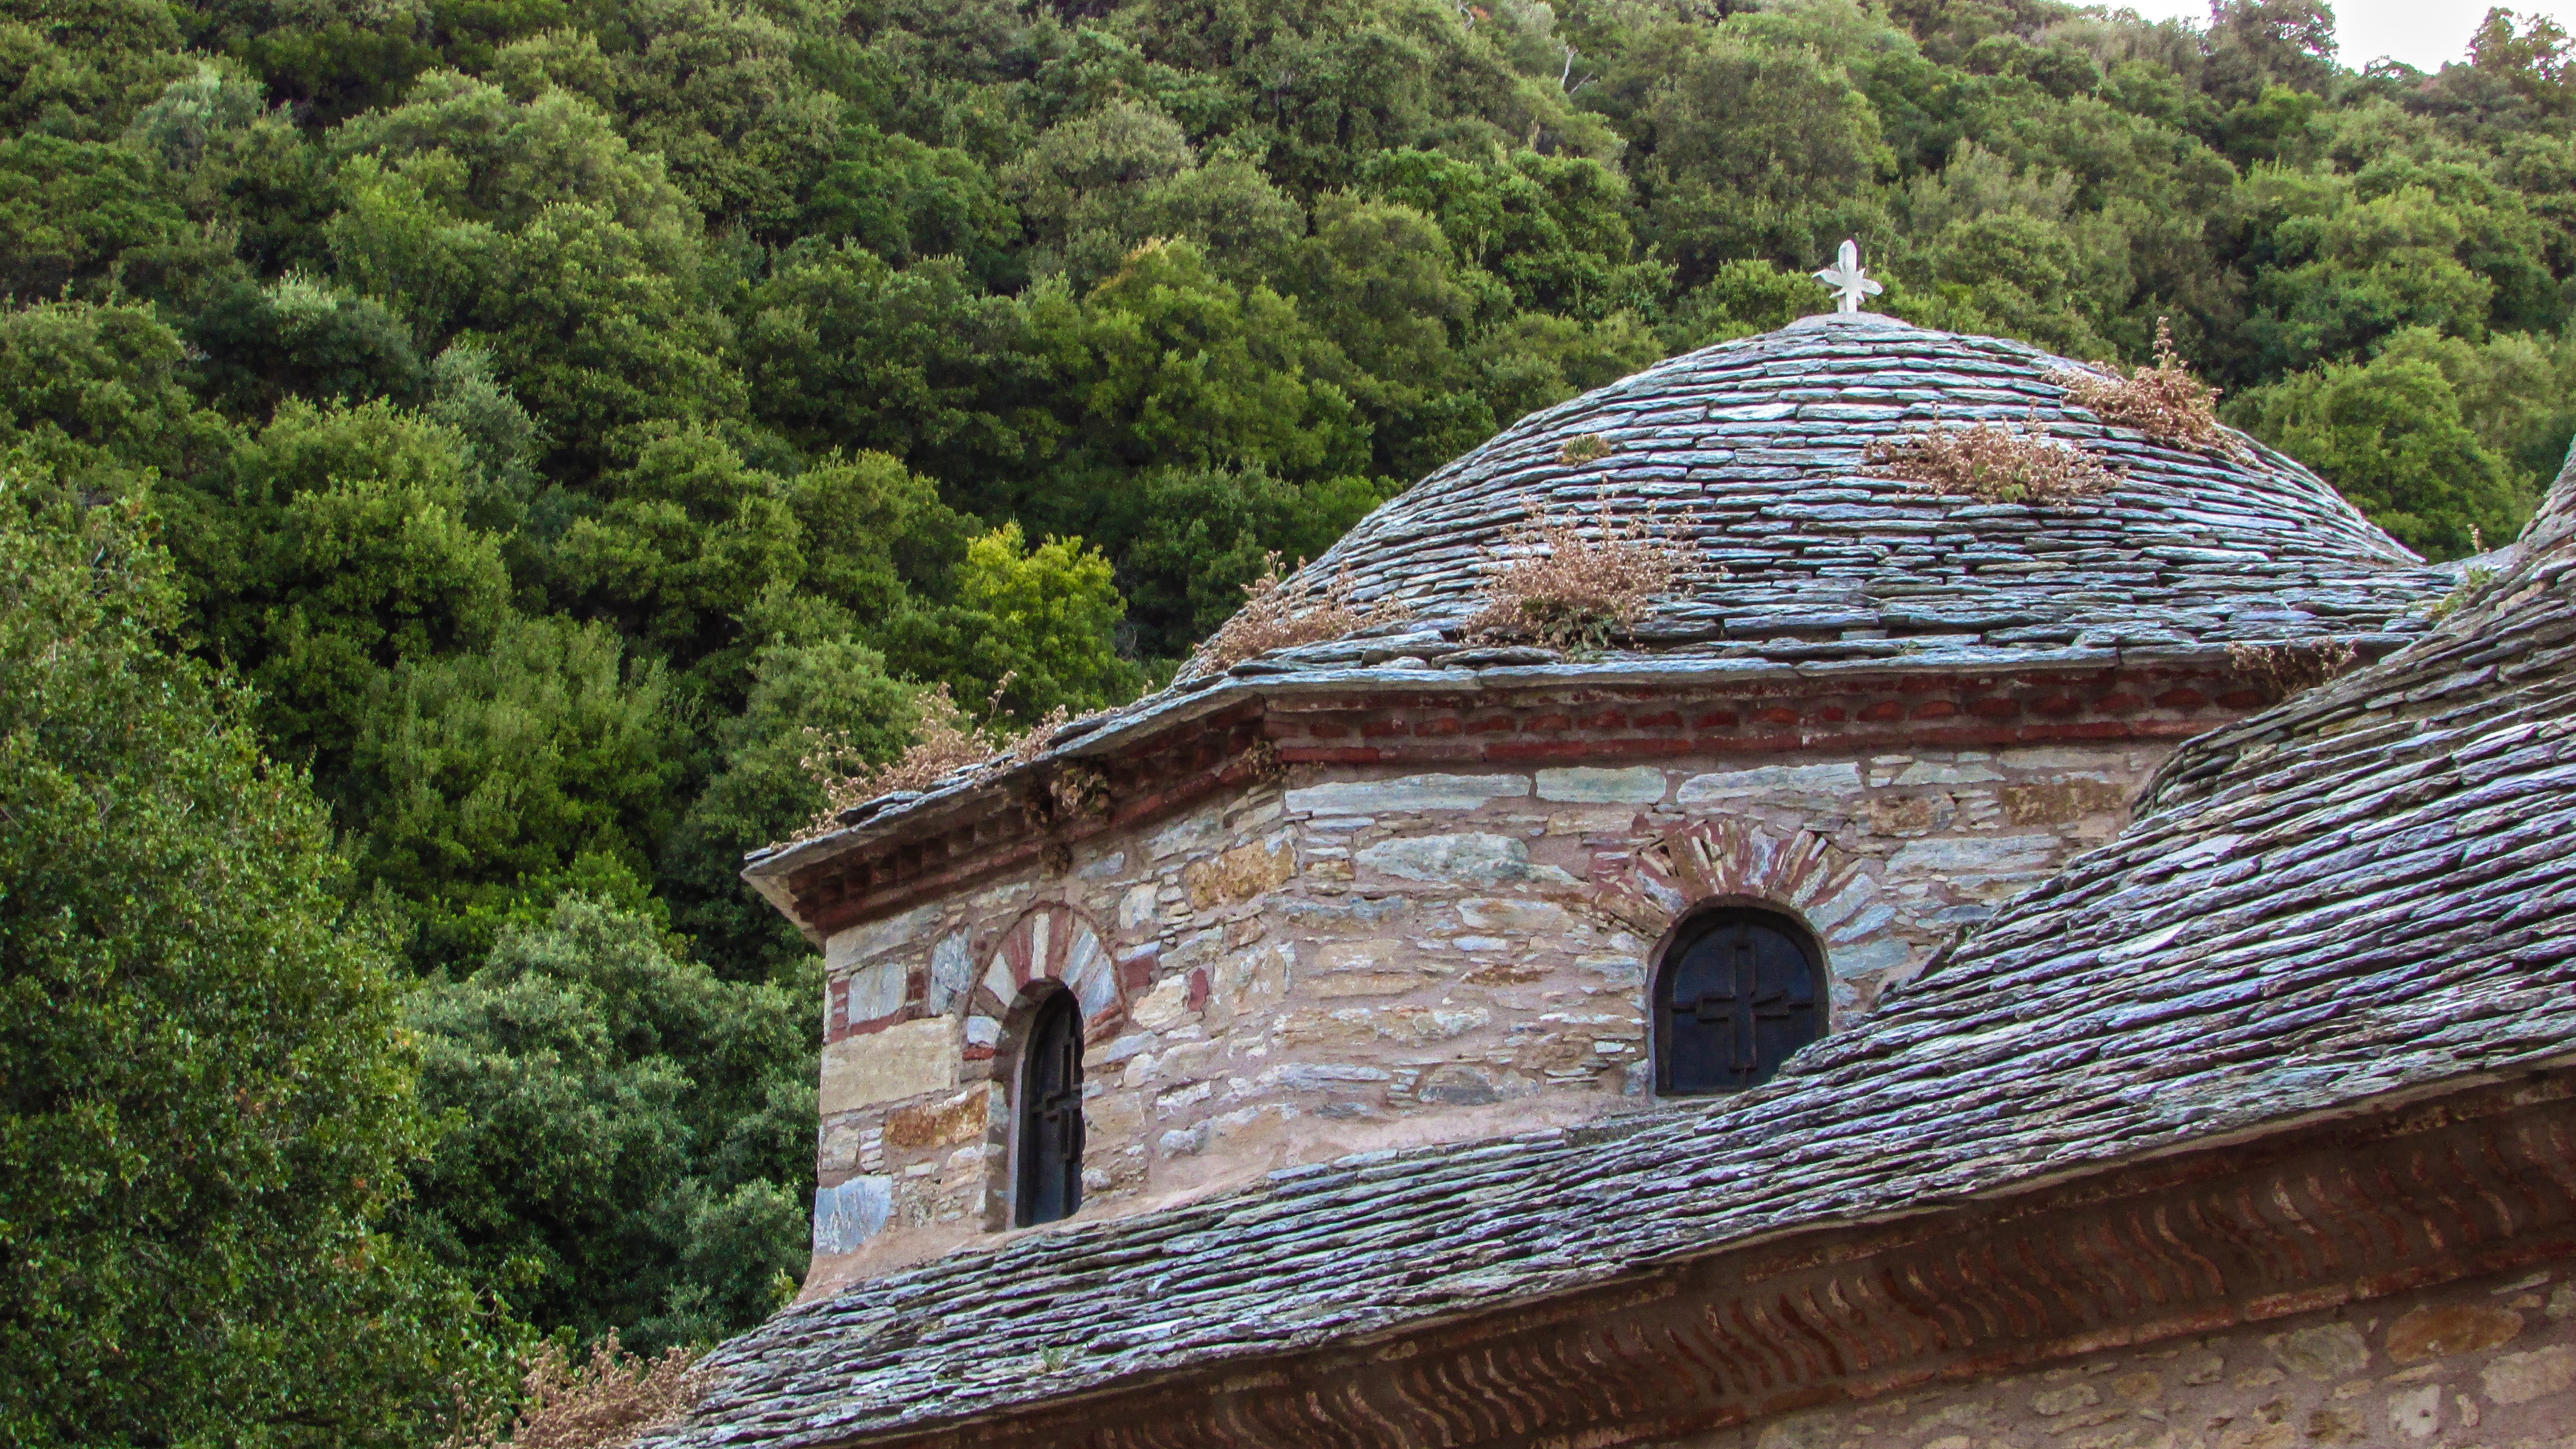
rock, architecture, house, building, stone, hut, village, cottage, religion, church, chapel, place of worship, monastery, greece, christianity, orthodox, historical, skiathos, rural area, evagkelistria